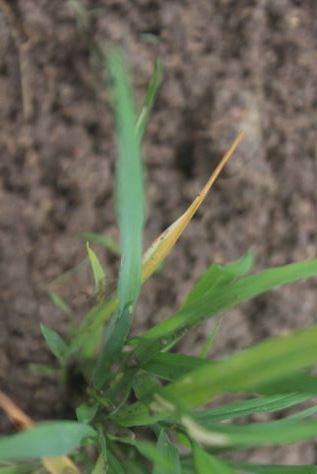
Disease: Tungro